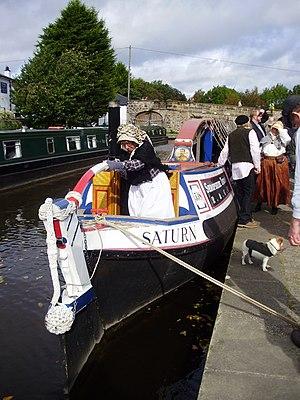
Le bateau de Vlie felibotes en español; est un type de navire datant des XVIᵉ et XVIIᵉ siècles.